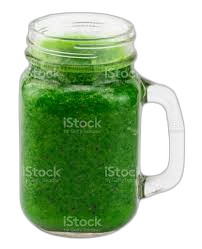
Waste category: glass